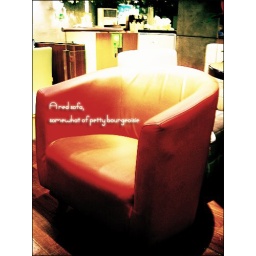
a red sofa in RUBBIT